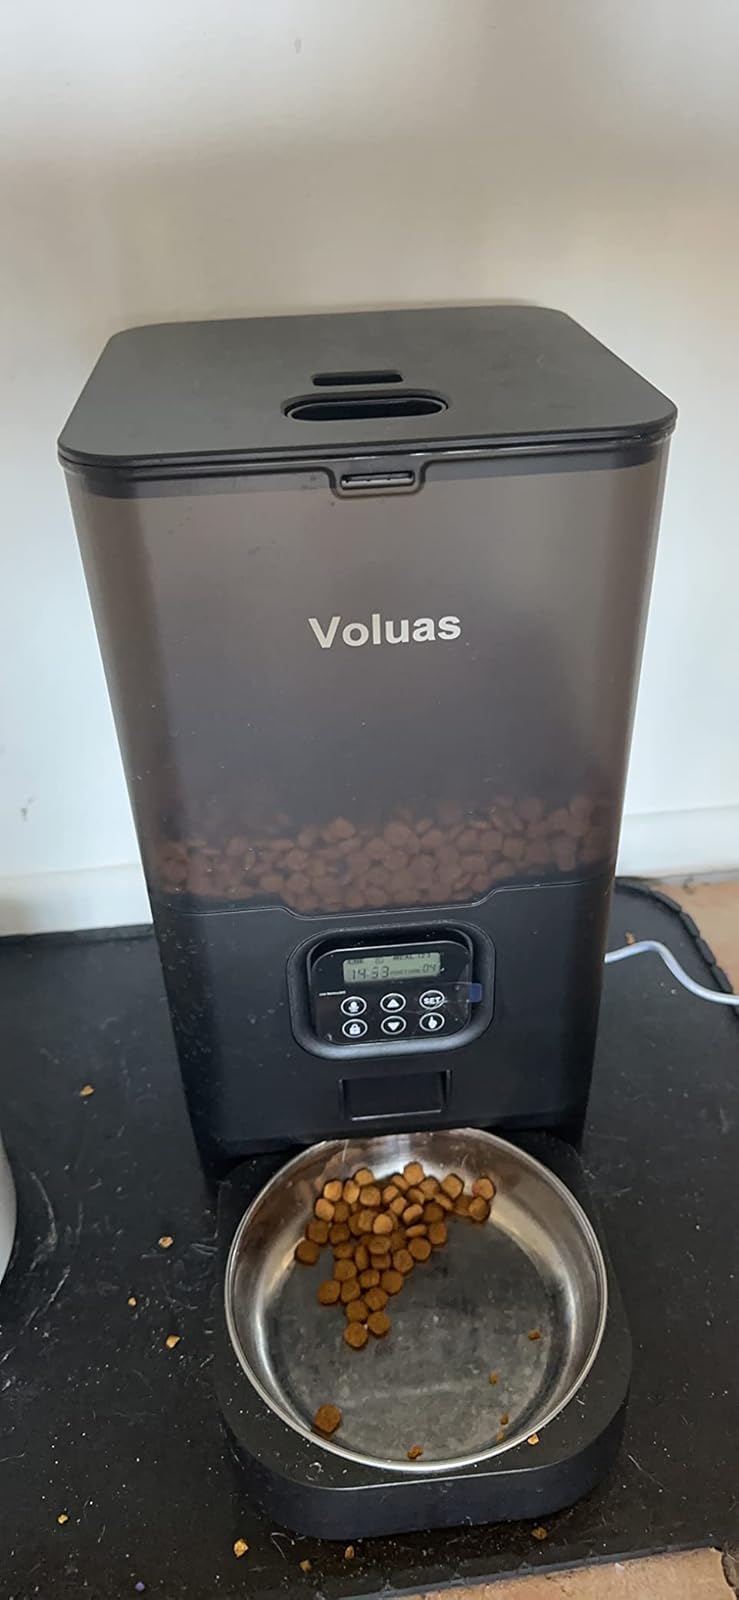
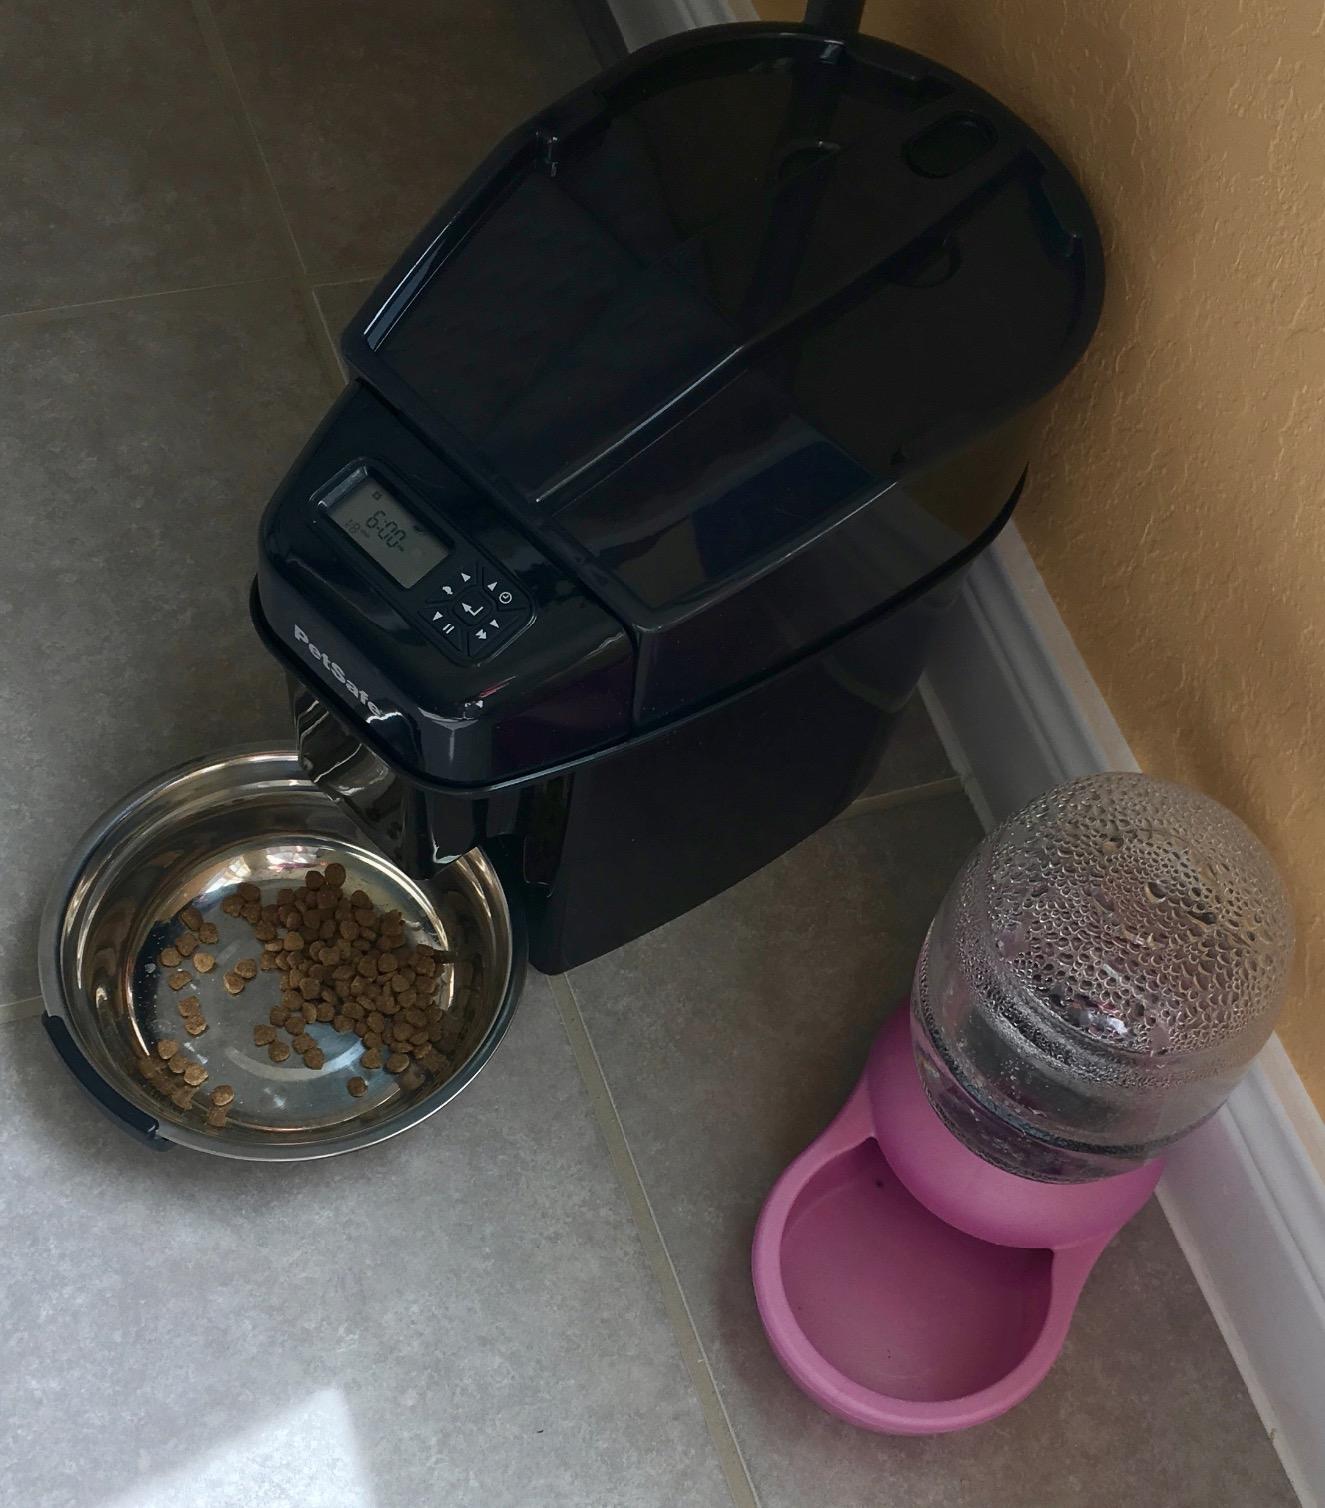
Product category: items_feeder
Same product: no